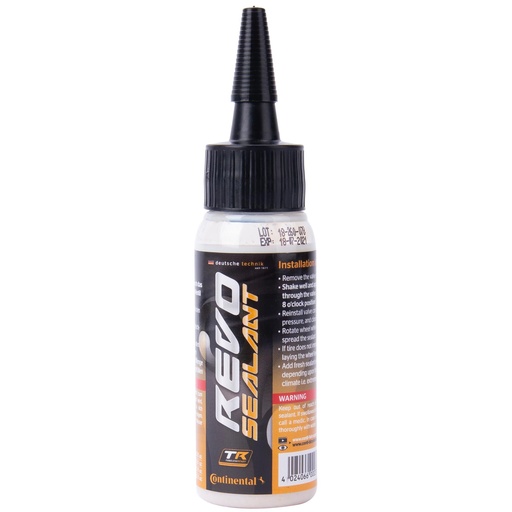
Continental bandenafdichtmiddel revosealant conti sealant revo 60ml
Brand: Continental
Category: Sporting Goods > Outdoor Recreation > Cycling > Bicycle Accessories > Bicycle Tire Repair Supplies & Kits > Bicycle Tire Sealants